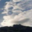
Label: cloud